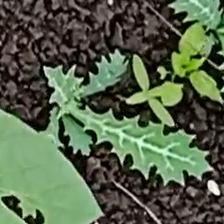
Weed species: Bilayat_(Mexicana_Argemone)